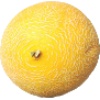
Label: Cantaloupe 1